Kahn-Jennings House

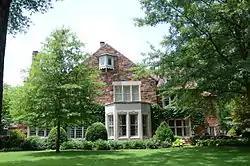

The Kahn-Jennings House is a historic house at 5300 Sherwood Street in Little Rock, Arkansas. It is a large -story structure, finished in stone, that was designed to resemble a large English country house. It was designed by Little Rock architect Max Mayer for Sidney Kahn, the real estate developer of the Prospect Terrace area in which it is located. At the time, the area would have afforded fine views of central Little Rock, and was marketed as an exclusive upper-class area.